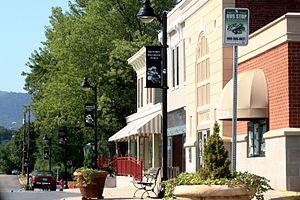
Shenandoah est une municipalité américaine située dans le comté de Page en Virginie. Lors du recensement de 2010, sa population est de 2 373 habitants.